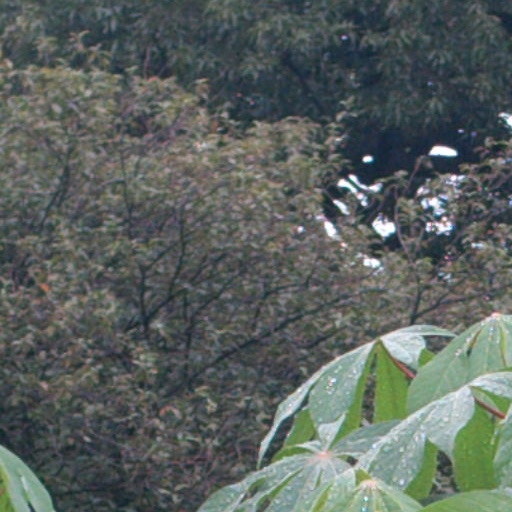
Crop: cassava